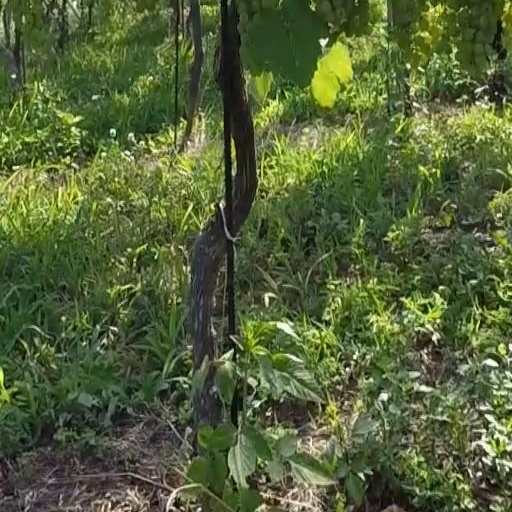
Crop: grape